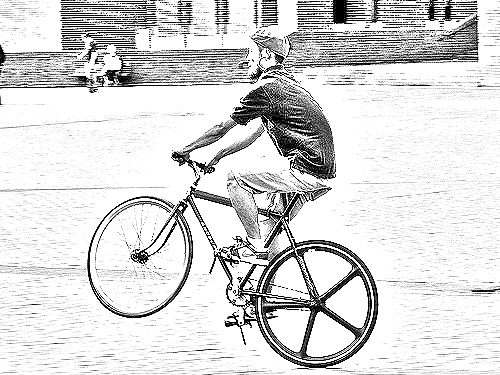
Portrait style: Sketch Portrait